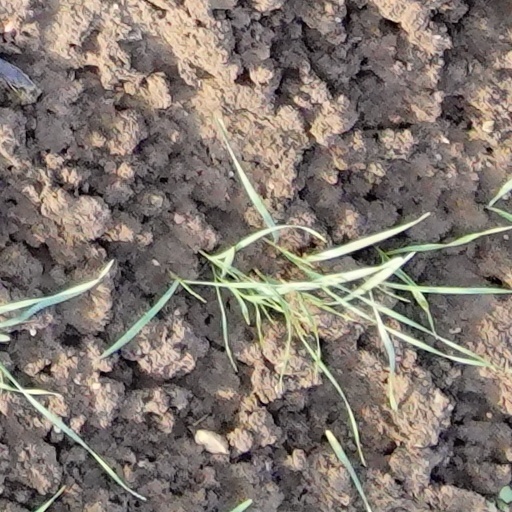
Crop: wheat